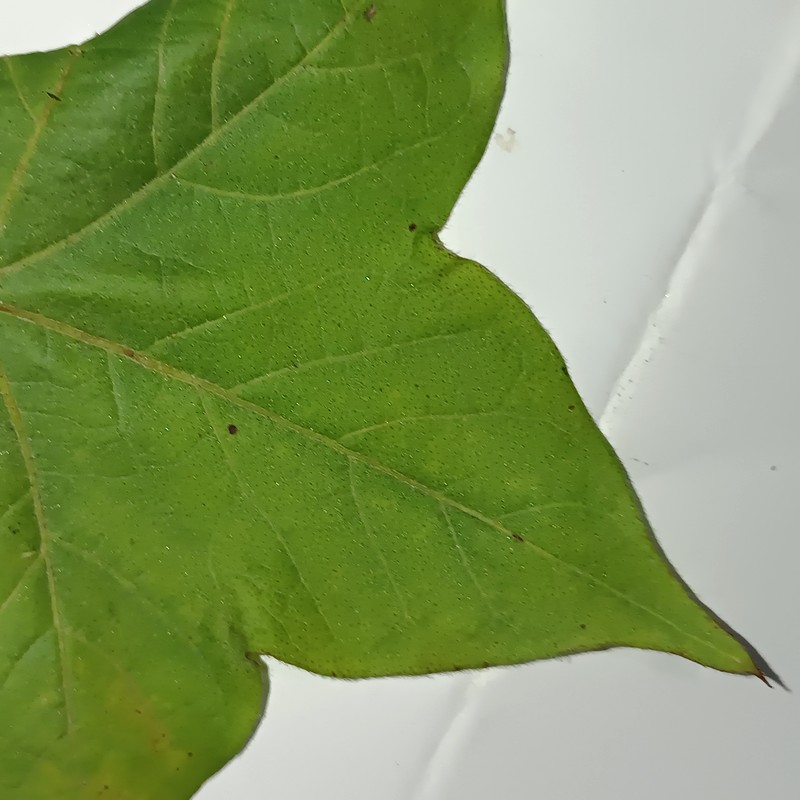
Label: Leaf Hopper Jassids